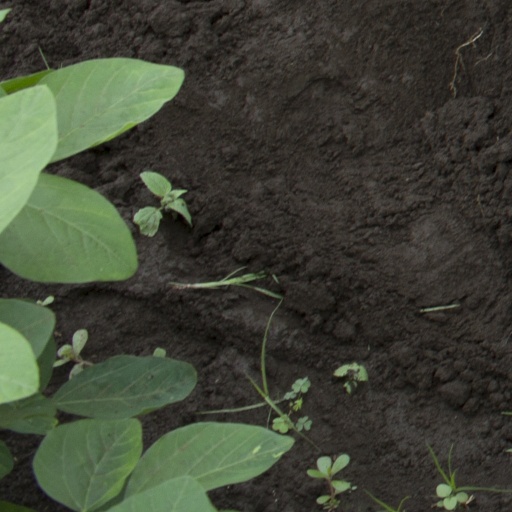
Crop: soybean